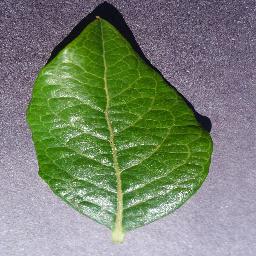
Label: Blueberry___healthy